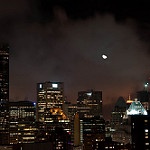
Label: buildings